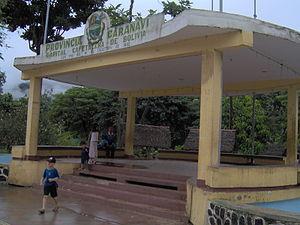
Caranavi est une ville du département de La Paz en Bolivie. La ville est le chef-lieu de la province de Caranavi. Sa population s'élevait à 12 318 habitants en 2001.